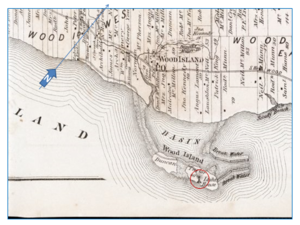
Le phare de Wood Islands (Range Rear) était un phare d'alignement du port de Wood Islands situé sur la côte sud du Comté de Queens, au Canada. Il se trouve maintenant dans le Wood Islands Provincial Park.
Le phare de Wood Islands est un phare situé à Wood Islands, sur la côte sud du Comté de Queens, au Canada. Il se trouve dans le Wood Islands Provincial Park.
Le phare de Wood Islands (Range Front) était un phare d'alignement du port de Wood Islands situé sur la côte sud du Comté de Queens, au Canada. Il se trouve maintenant dans le Wood Islands Provincial Park à côté du phare de Wood Islands.